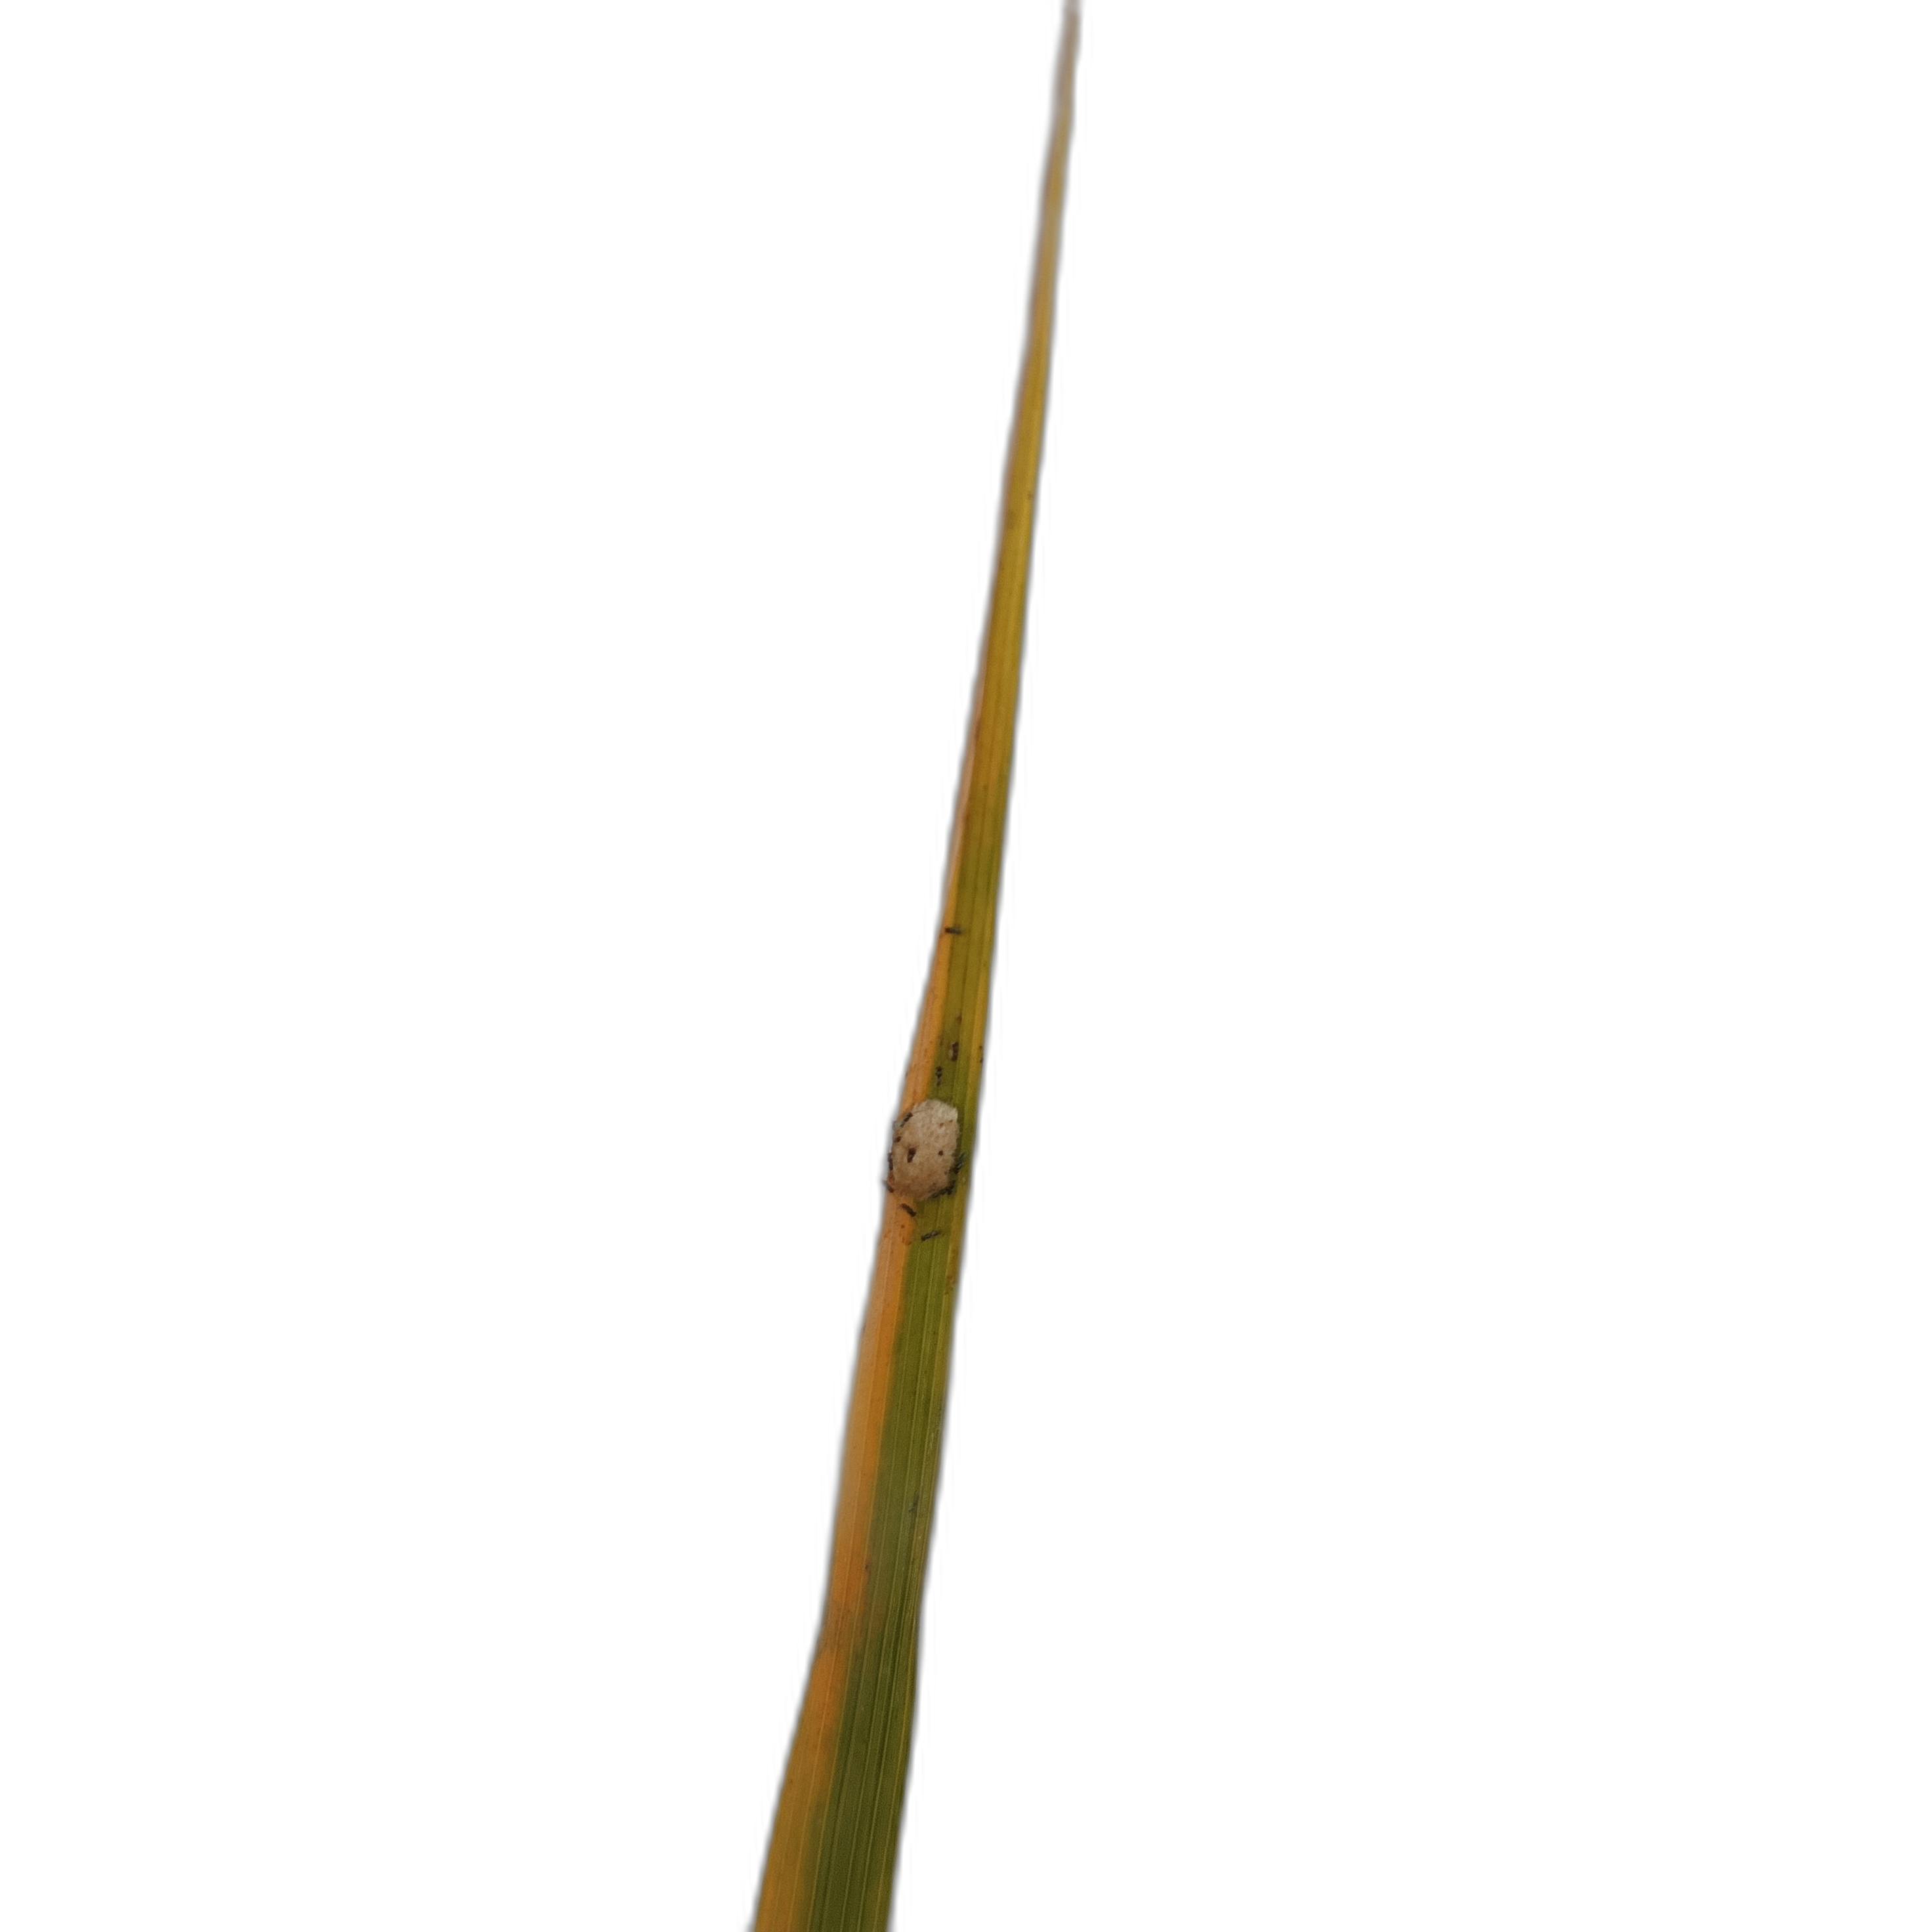
Label: Rice Tungro